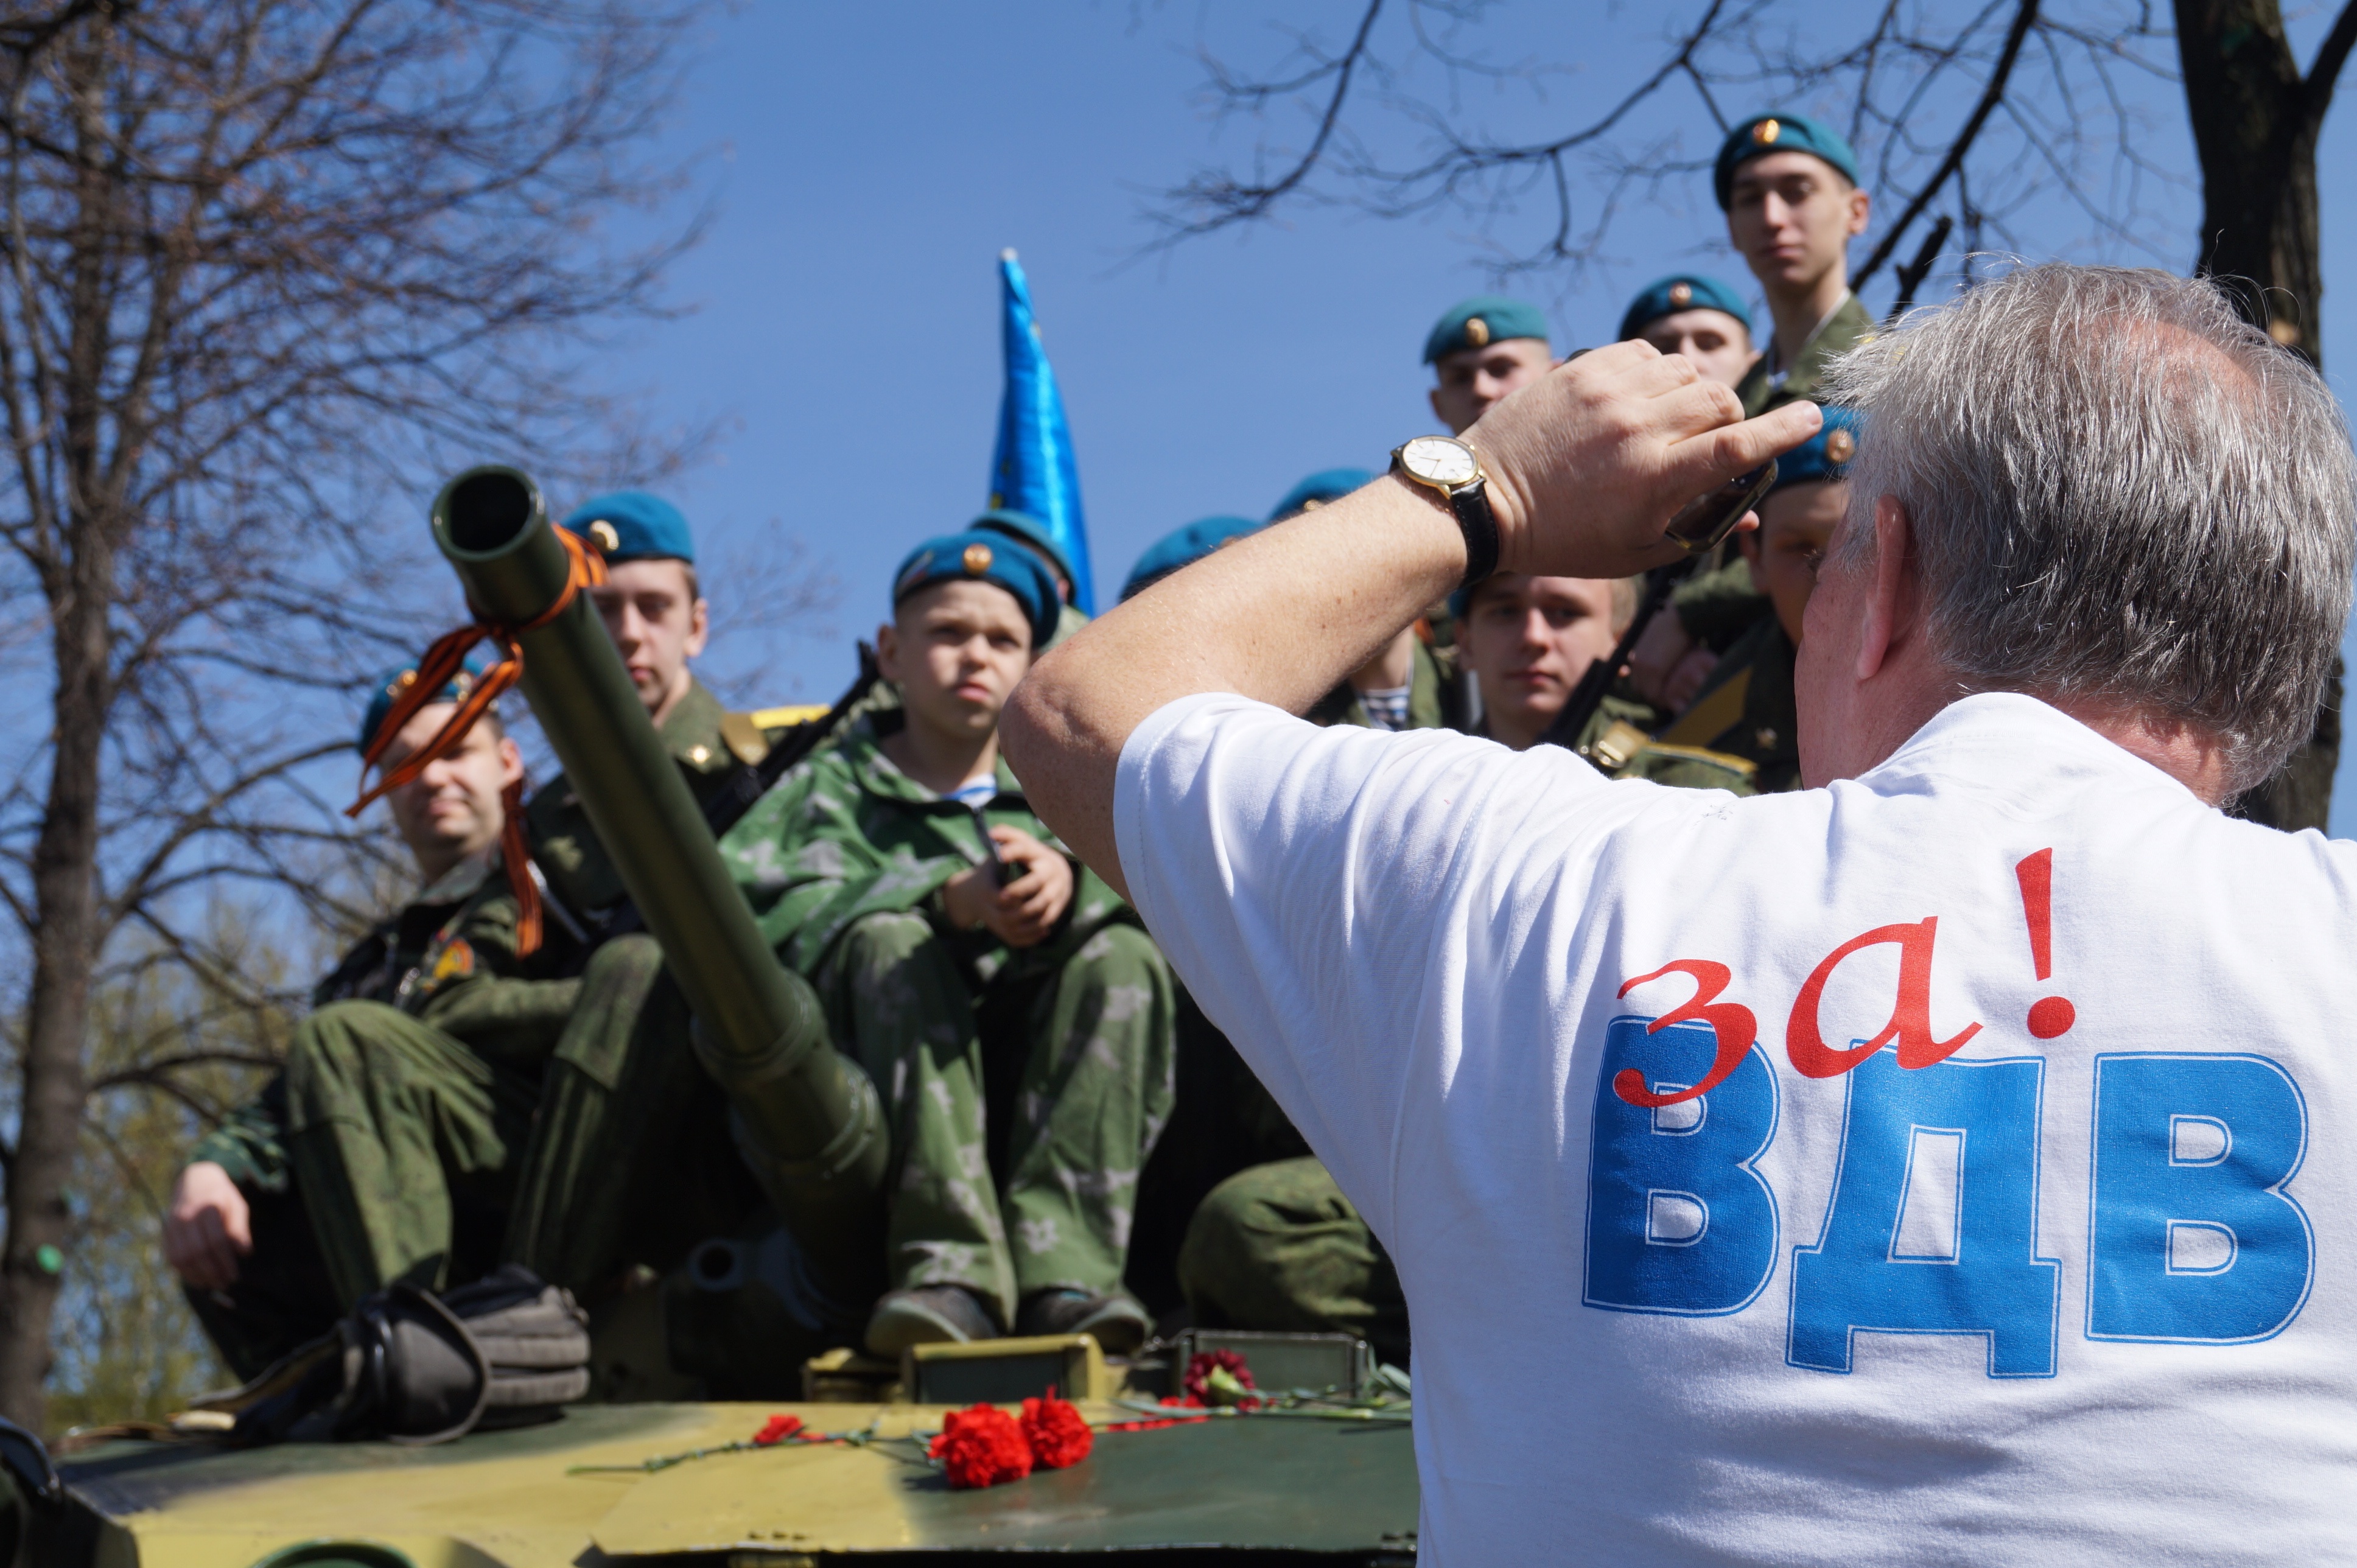
tree, photographer, crowd, recreation, military, vehicle, holiday, product, soldiers, russia, troop, vdv, troopers, militia